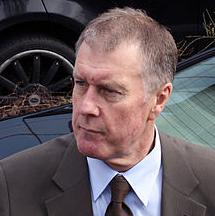
Age: 66